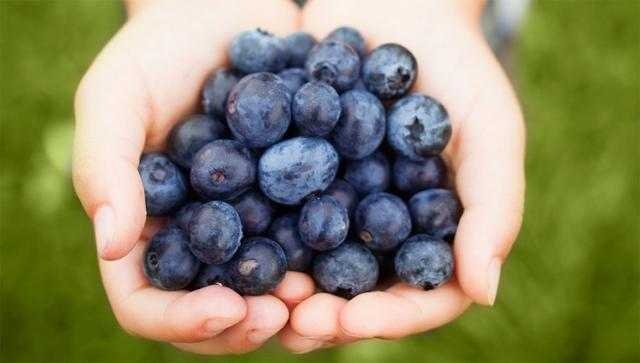
Label: Blueberry